Merca

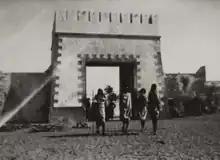
The walls of Merca photographed in 1928 the traditional stronghold of the Bimaal

The "Bimal revolt", "Bimal resistance", or "Banadir resistance" was a guerrilla war against the Italian Somaliland in southern Somalia. It was fought from the years 1896 to 1926 and largely concentrated in the Lower Shebelle, Banadir, and Middle Shebelle. The war was centered around Merka and Danane.